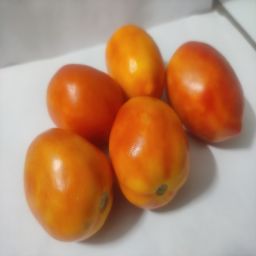
Crop: Tomato
Quality: Ripe